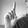
ASL letter: L